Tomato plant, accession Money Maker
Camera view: vertical (180 deg); turntable rotation: 90 degrees
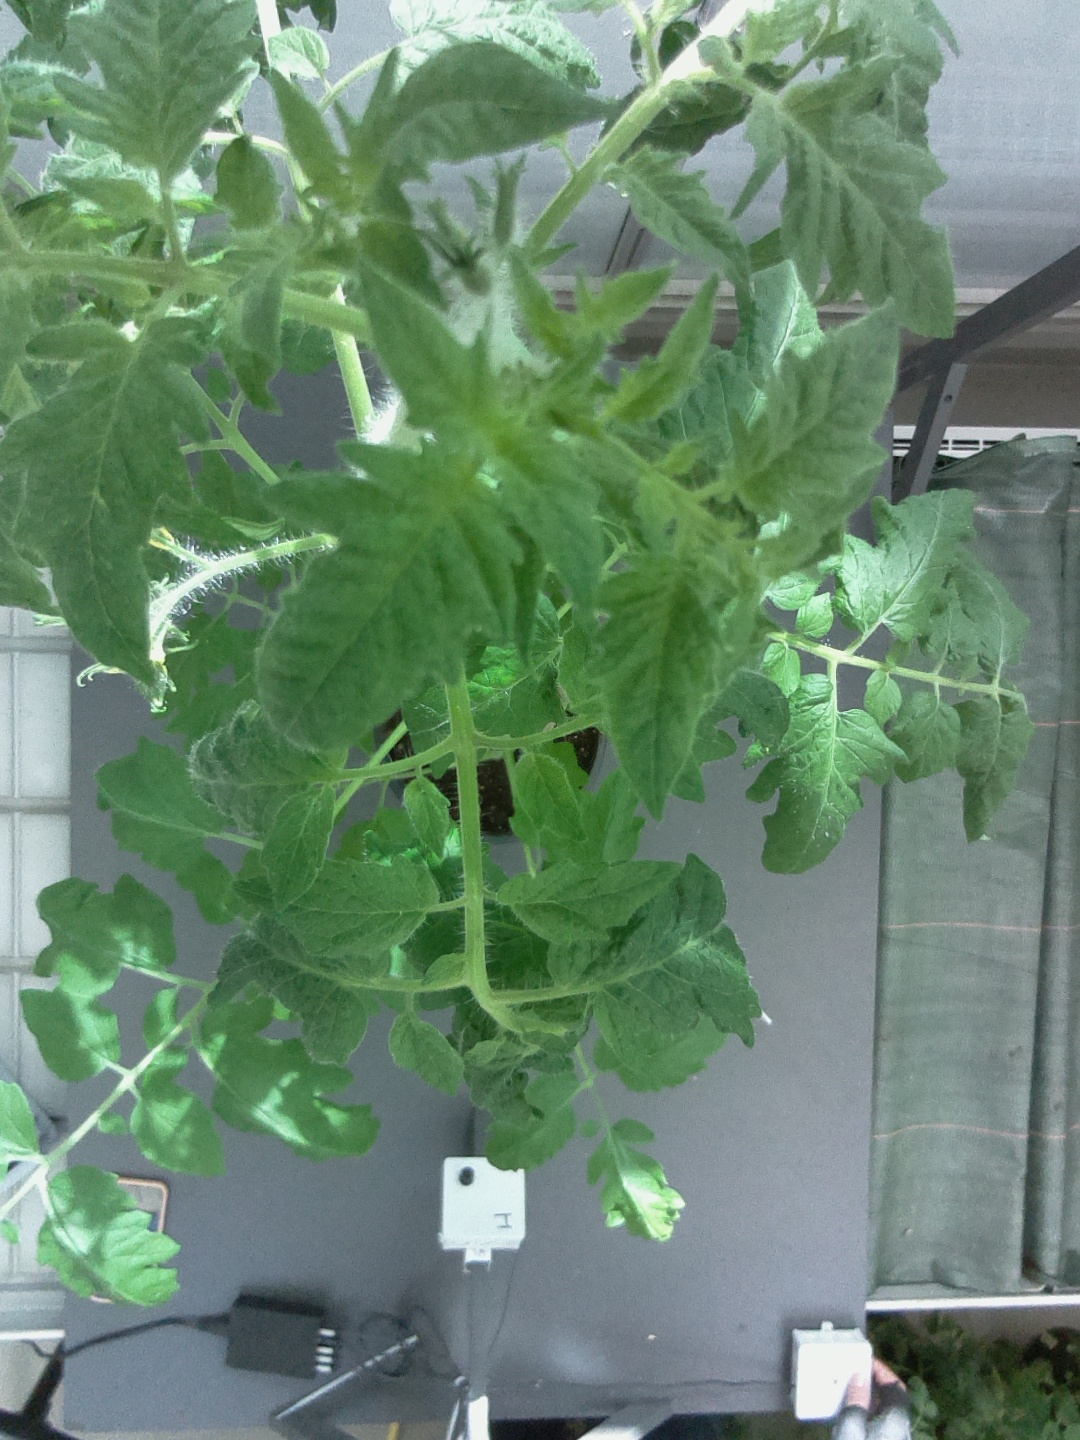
BBCH growth stage 62: 20%-30% of flowers open